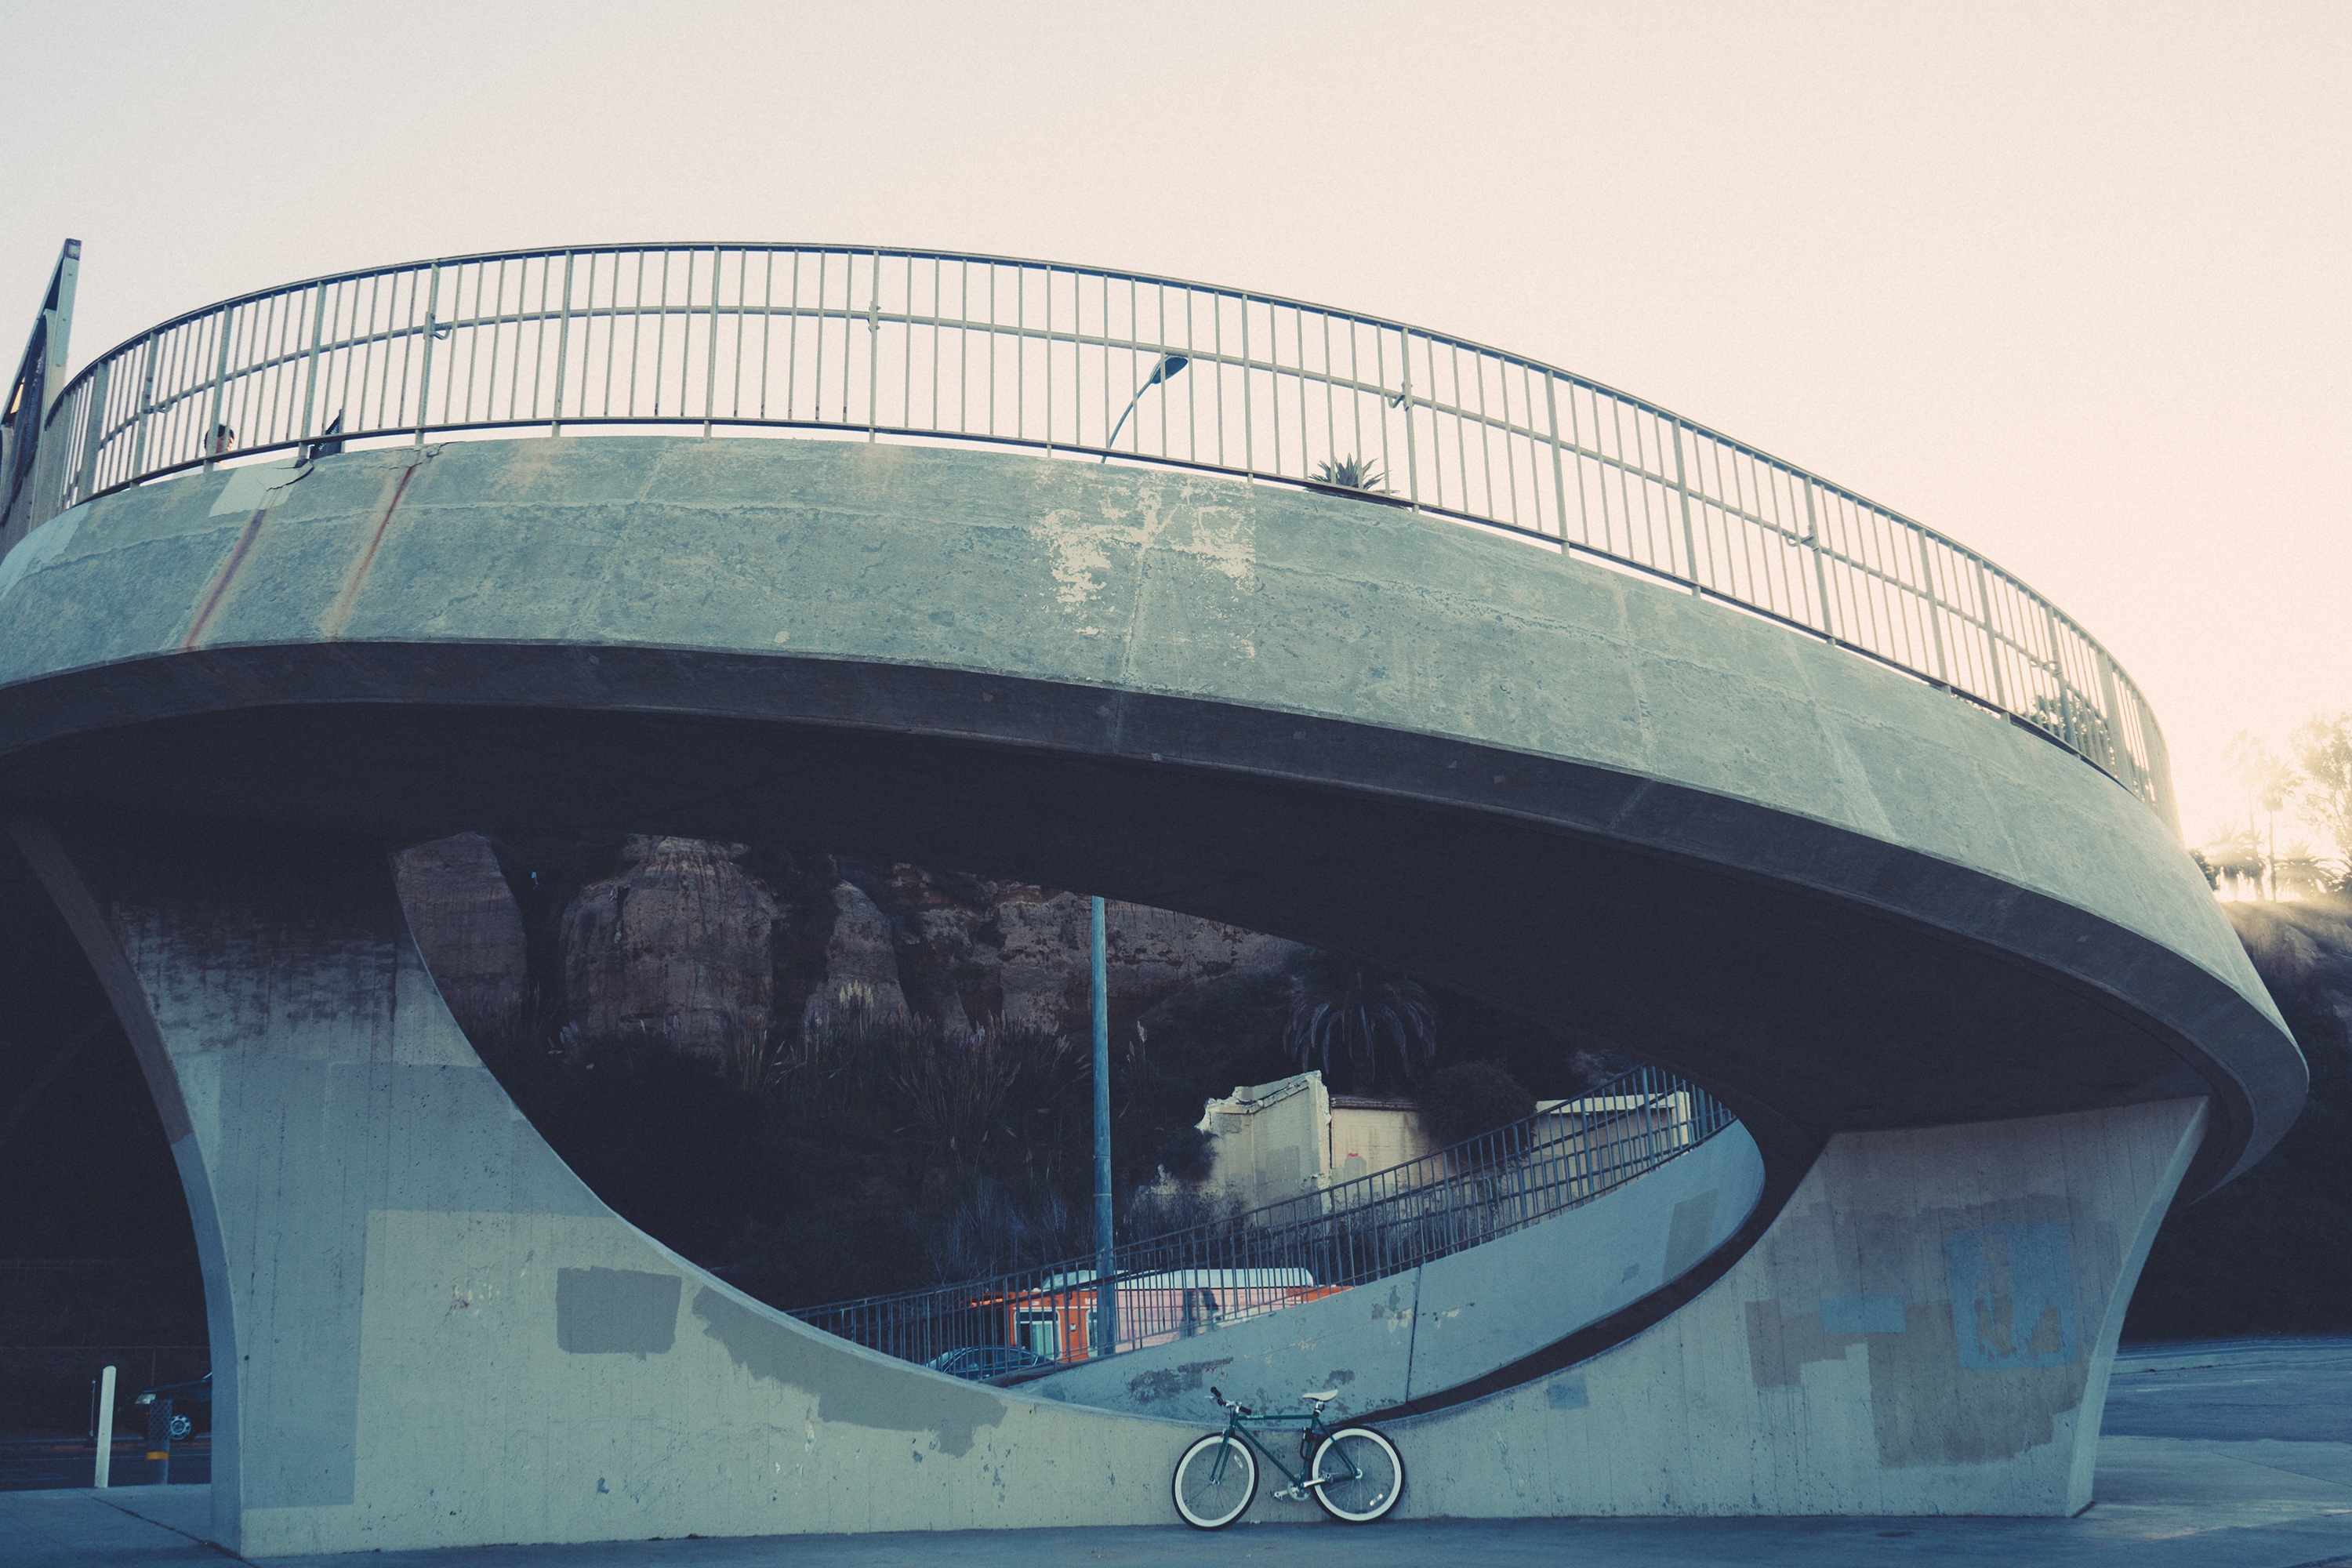
path, architecture, boat, bridge, bicycle, bike, urban, wall, railing, reflection, vehicle, grunge, blue, street light, lamp post, concrete, cement, watercraft